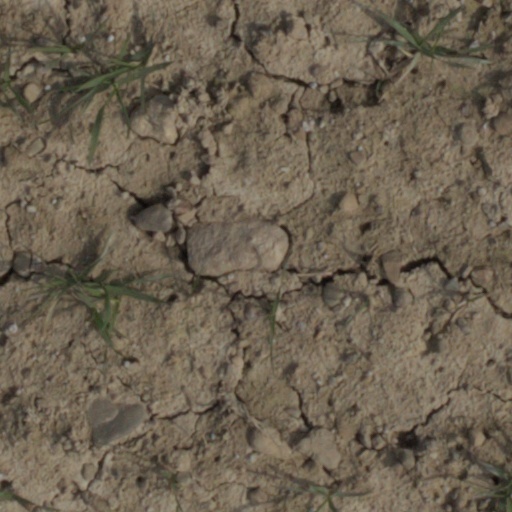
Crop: wheat